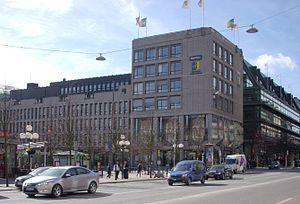
La maison de la Suède est un bâtiment situé à l'angle de la rue Hamngatan et du parc Kungsträdgården au centre de la capitale suédoise, Stockholm. Il s'agit de la dernière œuvre de l'architecte Sven Markelius, conçue et construite entre 1961 et 1969. L'artiste Siri Derkert est chargé d'une partie des décorations, avec notamment le mur de la Suède, un grand collage de métal visible sur la façade est du bâtiment, inauguré en 1969. Dans le cadre de l'inventaire réalisé par le musée de la ville de Stockholm en 2007, le bâtiment s'est vu décerner un marquage bleu, qui correspond au niveau de protection le plus élevé, et ouvre la voie à son classement comme monument historique.